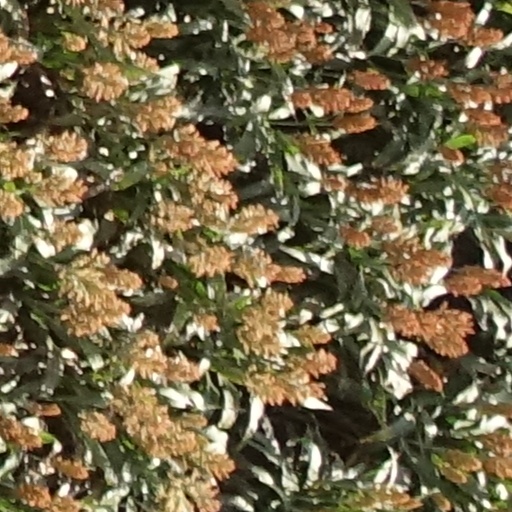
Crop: sorghum